Herzbaracke

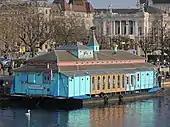
Herzbaracke at Utoquai in Zürich, Sechseläutenplatz in the background.

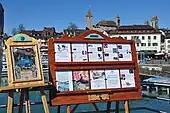
Anchoring at the Rapperswil harbour, Lindenhof and Rapperswil Castle in the background.

The project started as an alternative culture program in 1998. Typical for the small theater are graphics and postcards in the Art Nouveau style as a reminiscence of the turn of the century. The "Barke", a raft-like vessel type without masts and engine, is due to this setting, lined with pine wood and lit by oil lamps, and decorated with barrel organs and musical boxes.